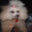
Label: dog